Civil defense by country

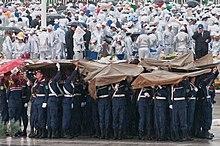
Personnel of the General Directorate of Civil Defense and Rescue at a parade in Ashgabat in 2011

The Syrian Civil Defence Forces, also known as Self-Protection Squads, is a civil defence organisation that operates in Syria. It is also known as The People's Army. Directors-General of the organisation have included Brigadier General Abdel-Chani Jamal. The forces are divided into units or squads.